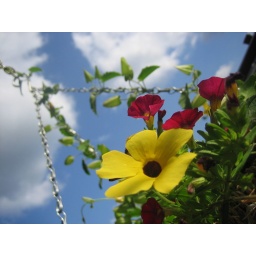
flowers in the sky